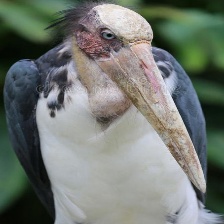
Species: LESSER ADJUTANT
Scientific name: LEPTOPTILOS JAVANICUS
ImageNet parent category: white_stork